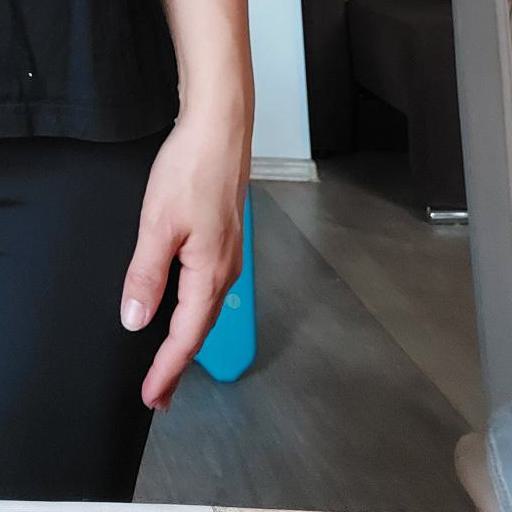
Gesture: no_gesture